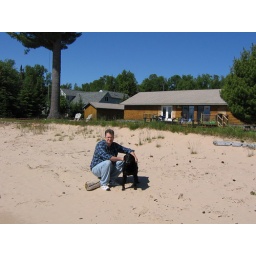
Kev and Scout on beach in front of house at Rabbit Bay